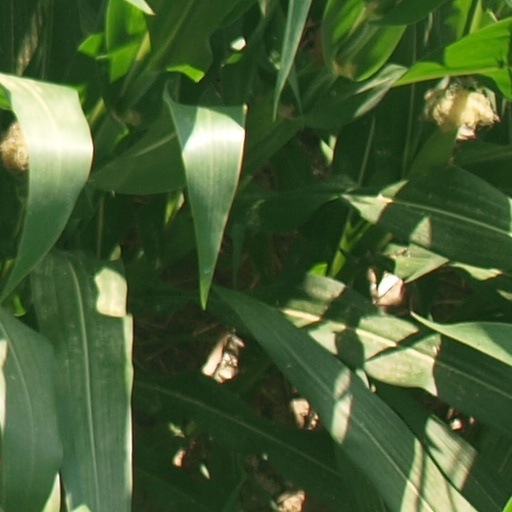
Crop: maize; corn